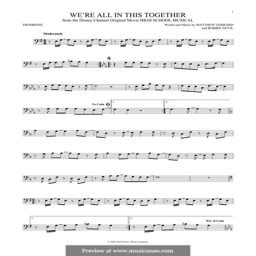
we 're all in this together : for trombone by record producer